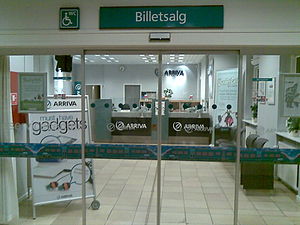
Arriva
Arriva billetsalg på Viborg Banegård
Arriva's billetsalg på Viborg Station / Viborg Banegård
Arriva et et trafikselskab, der driver en del buslinjer og har koncession til nogle udliciterede jernbanestrækninger i Nordeuropa.